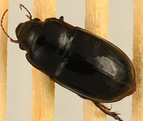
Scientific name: Euryderus grossus
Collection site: Central Plains Experimental Range NEON (CPER), plot CPER_003